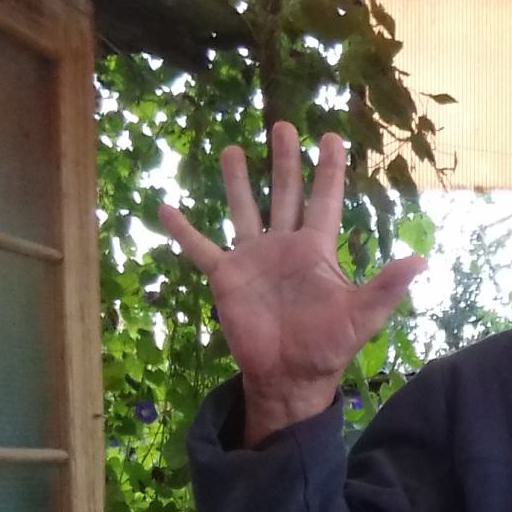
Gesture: palm